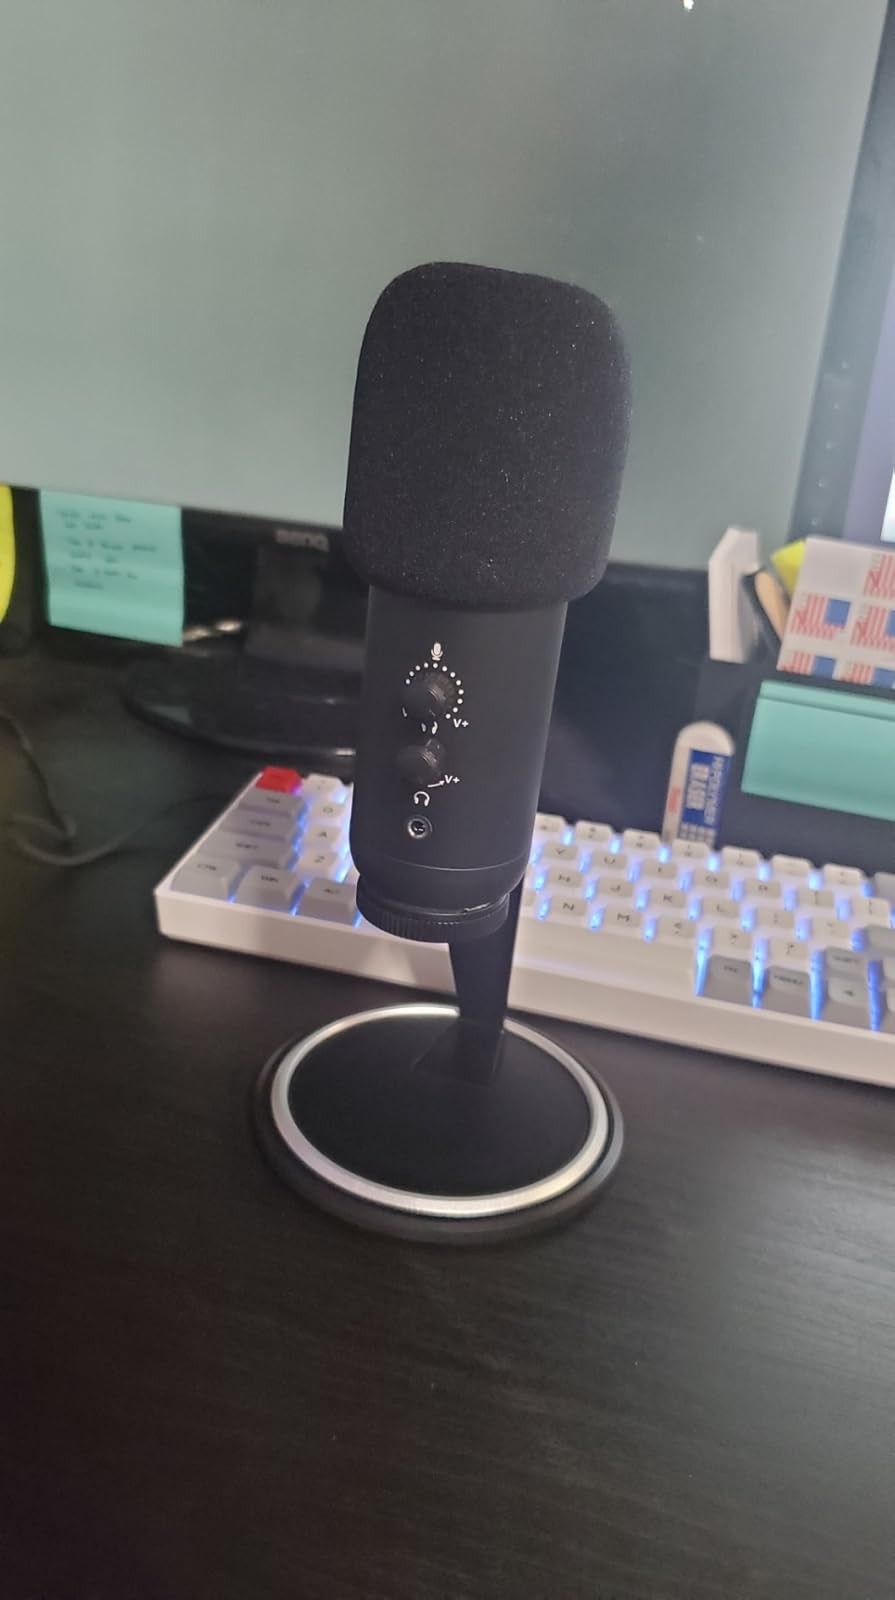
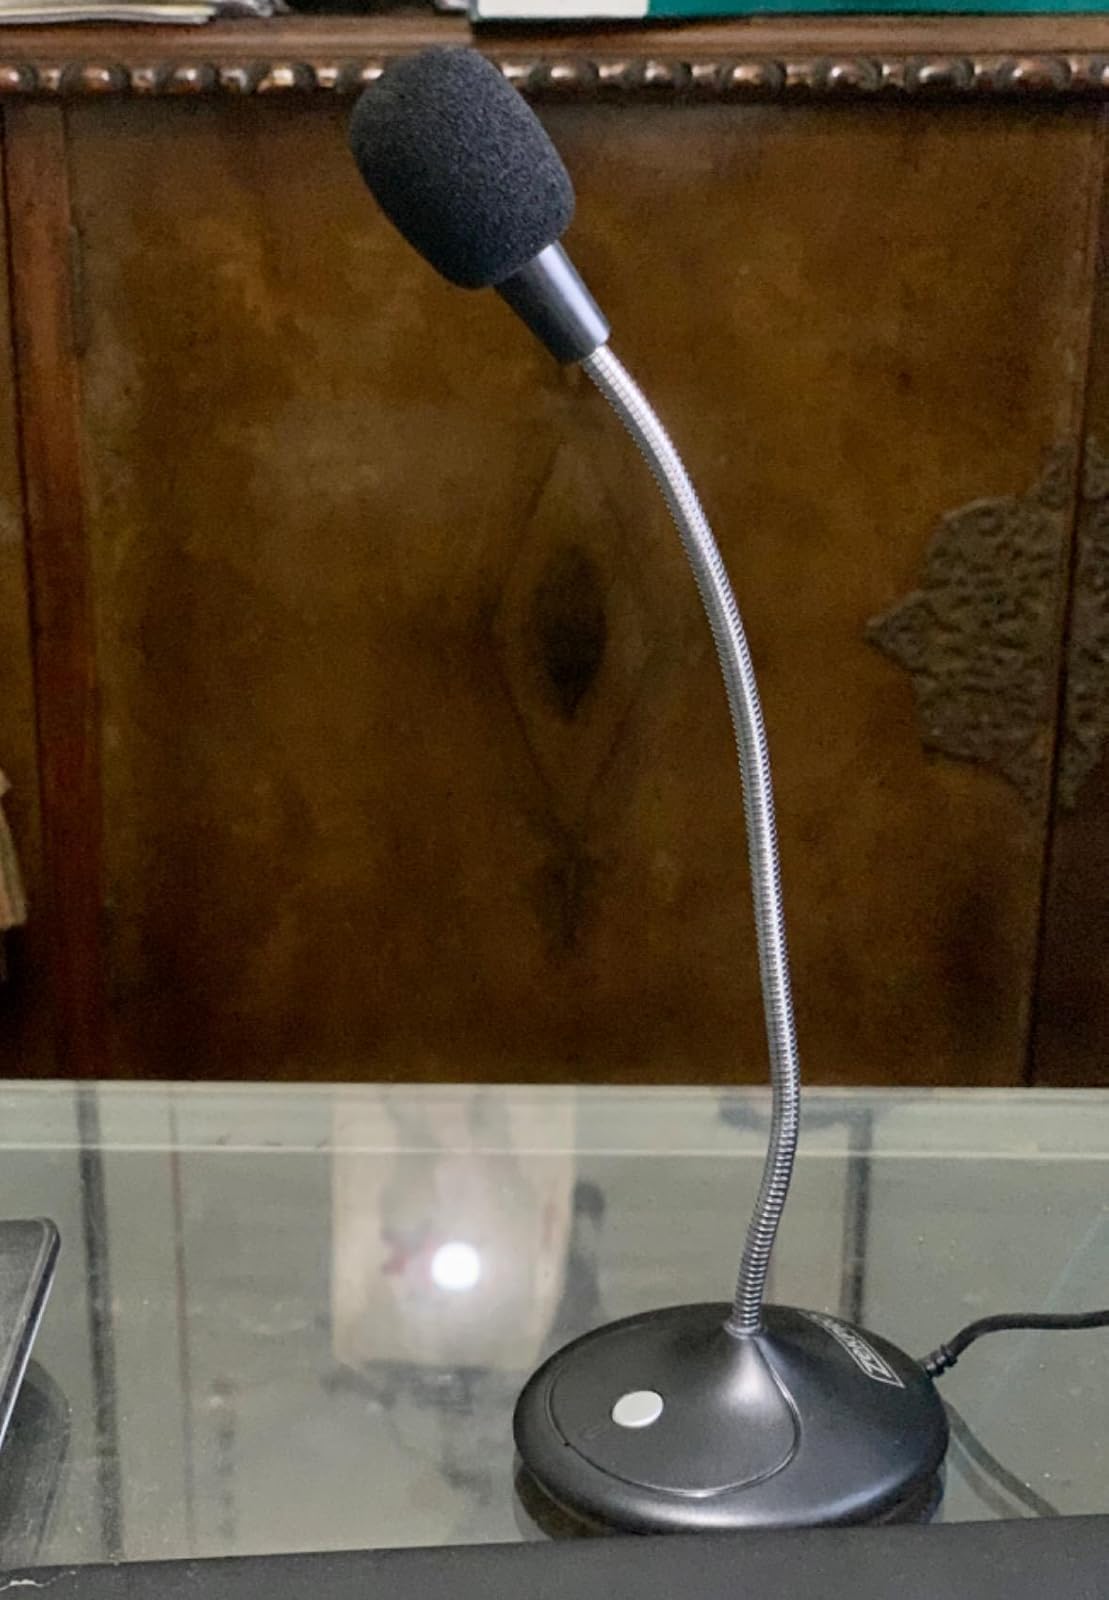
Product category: microphone
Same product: no